Ham House

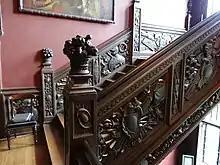
A photograph of the dark wooden panelling of the staircase, engraved with military symbols, and the carved baskets of fruit which sit atop the newel post at the bottom of the baluster

Formerly the family's sitting room, this room was converted to a chapel during the major renovations of the 1670s. It was decorated with crimson velvet and damask wall hangings, which were changed to black velvet upon the Duke's death in 1682. While designed for Protestant worship, the chapel was used in the late 19th century by the wife of the 8th Earl for Roman Catholic services. The sumptuous and rare 17th-century textiles require that the light levels remain low, in order to minimise damage.